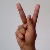
The image shows a hand gesture representing the letter 'K' in Indian Sign Language.